Poissy

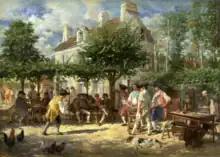
"Dimanche à Poissy" by Meissonier, 1851

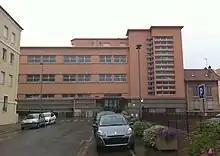
Collège Jean Jaurès

Poissy has ten public preschools, ten public elementary schools, two junior high schools, two senior high schools, a combined junior-senior high school, along with a private preschool and elementary school.